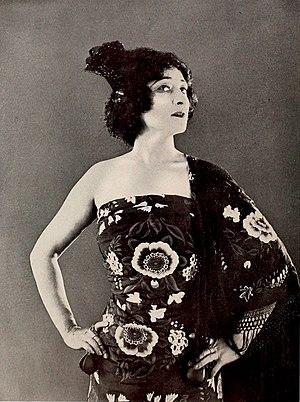
Pauline Frederick est une actrice américaine née le 12 août 1883 à Boston et morte le 19 septembre 1938.